Ferdinand I of Naples

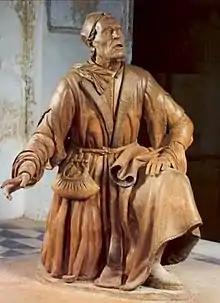
Sculpture by Ferrante depicted as Nicodemus in the work Lamentation over the Dead Christ by Guido Mazzoni, Church of Sant'Anna dei Lombardi, 1492

Ferrante's alliances rested mainly on the Sforza of Milan and the Este of Modena and Ferrara.